Question: How is the photo?
Tambaya: Yaya hoton?
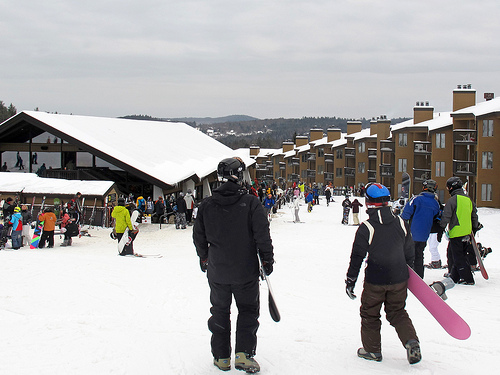
Answer: Clear.
Amsa: Haske.